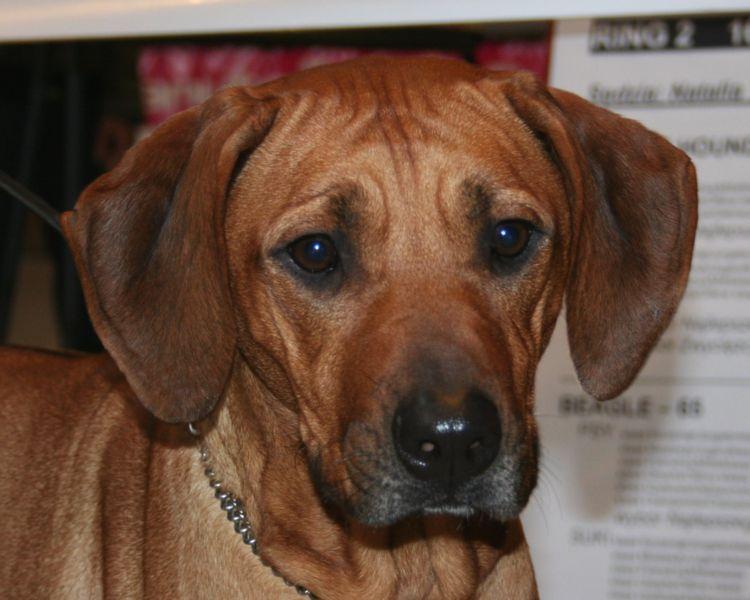
Rhodesian_ridgeback